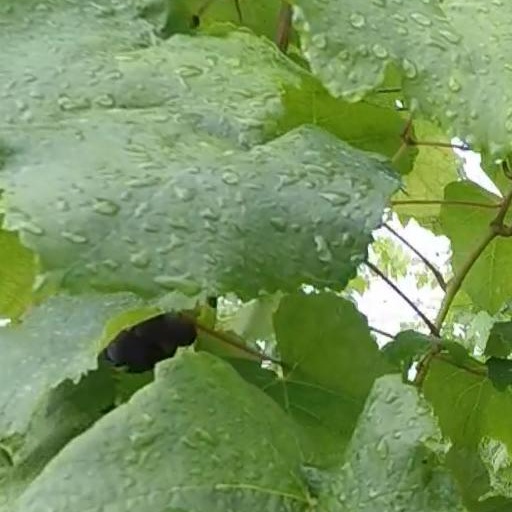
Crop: grape